Chinese fortune telling

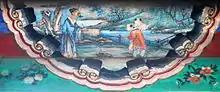
Fortune teller in the painting of the Summer Palace long corridor.

A diverse culture of fortune telling that prevailed in the whole society came about during the Ming Dynasty. This article is going to mainly explore the occupation of fortune-tellers in Ming, including their professional skills, contact with clients, and social impact.